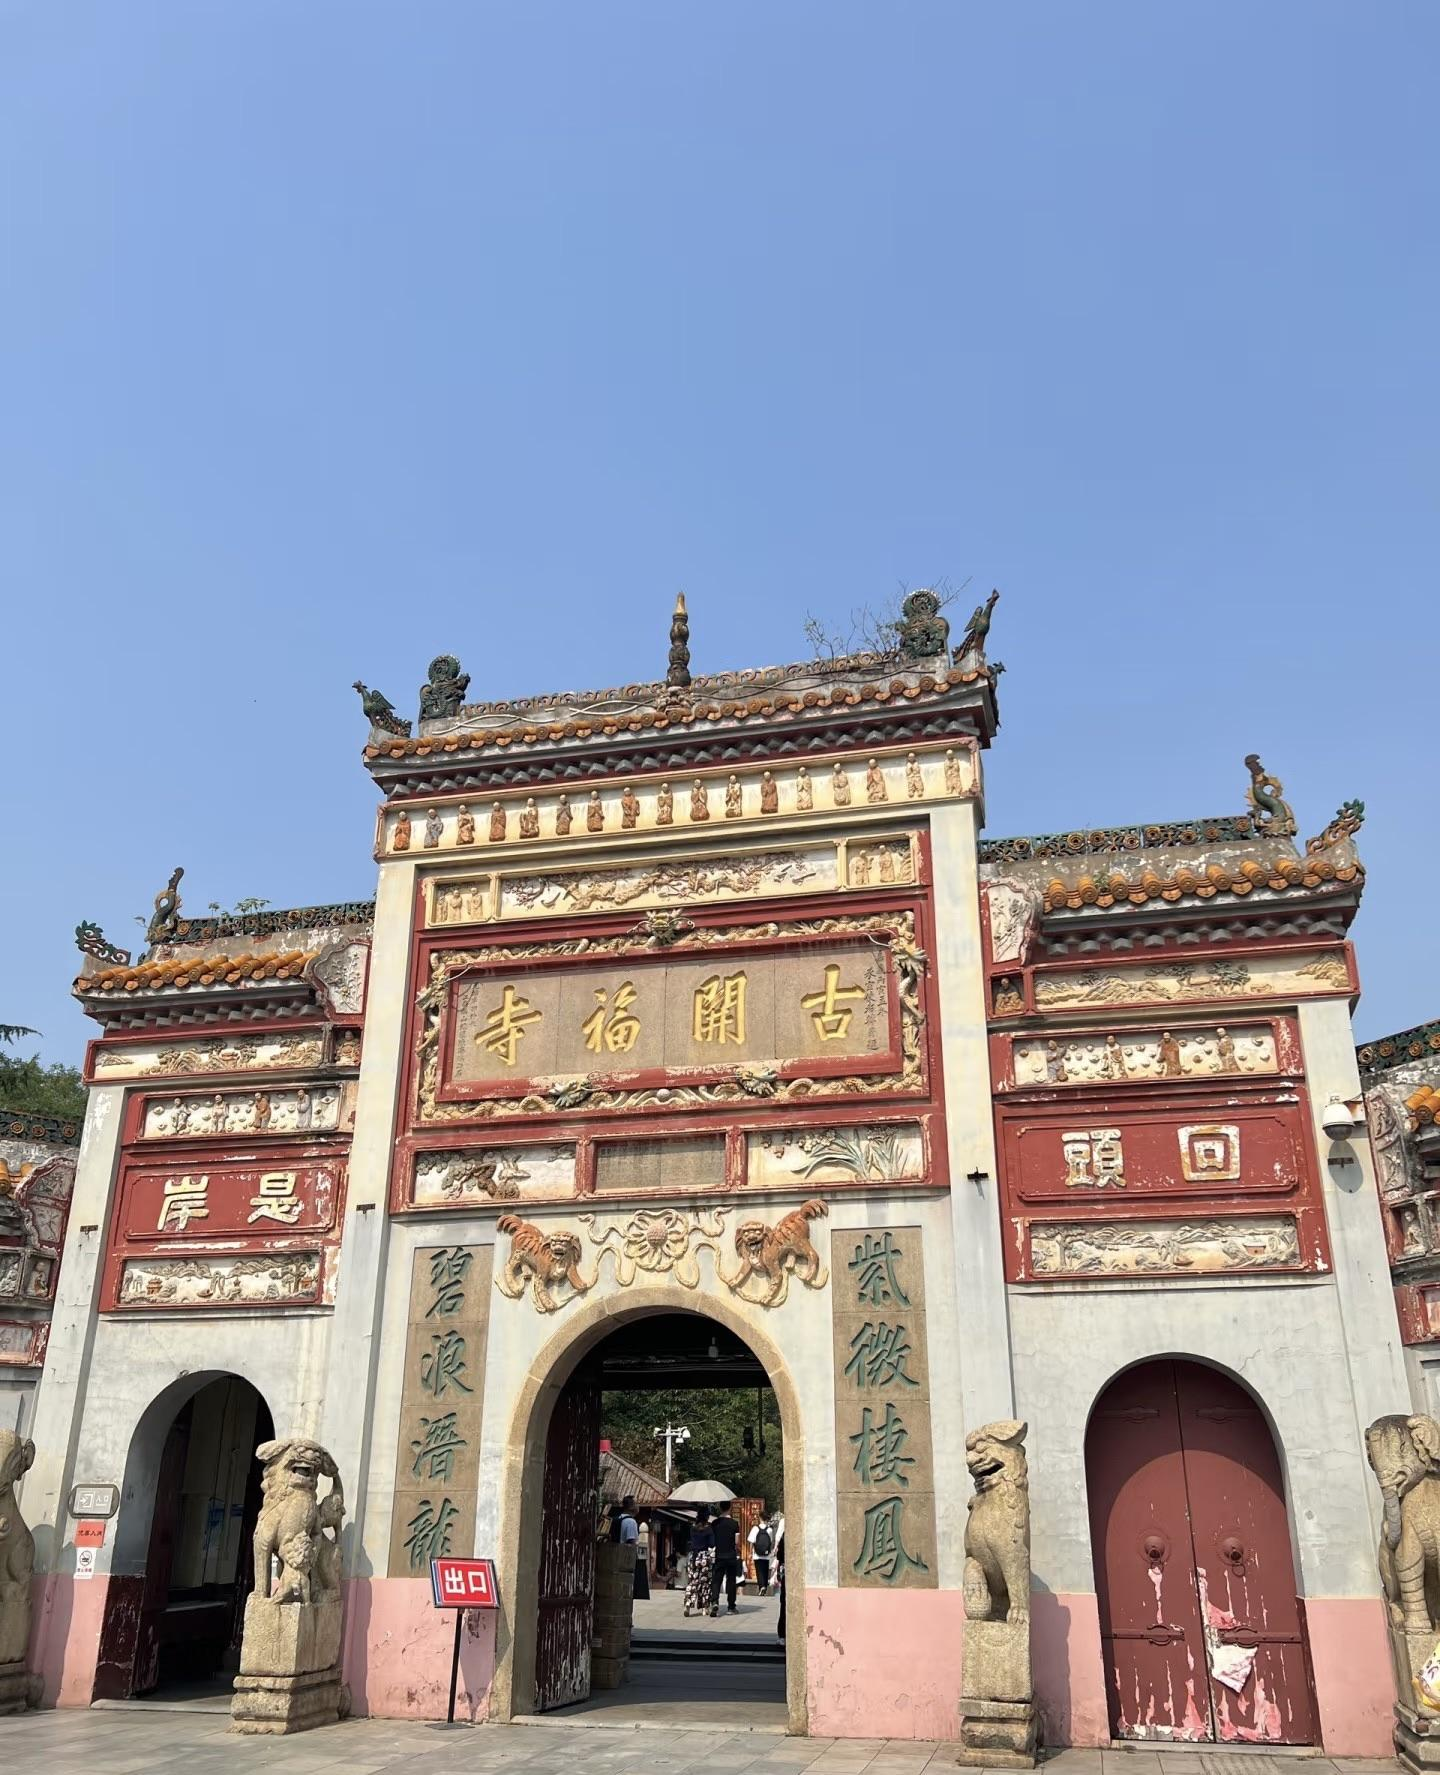
地标名称：古开福寺
所在城市：长沙市·开福区